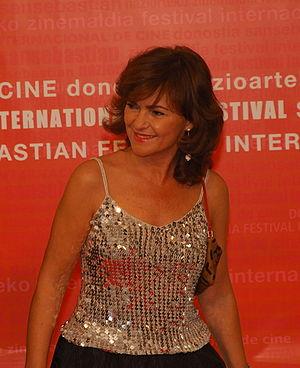
Cette liste de femmes ministres espagnoles recense, par cabinet, toutes les femmes qui ont été membres d'un gouvernement depuis les années 1930, mais surtout depuis les années 1980. Elles constituent dans un premier temps des exceptions au sein de la vie politique nationale. Federica Montseny est la première femme ministre entre 1936 et 1937 pendant l'éphémère Seconde République espagnole. Il faut ensuite attendre 1981 pour qu'une autre femme, Soledad Becerril, soit nommée ministre.